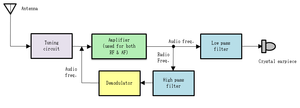
Refleksmodtager
Blokdiagram af en refleksmodtager.
En refleksmodtager er en radioforsatstype, som før i tiden benyttedes for at spare på antallet af anvendte transistorer og elektronrør.